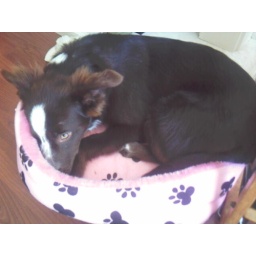
comfy in cats bed